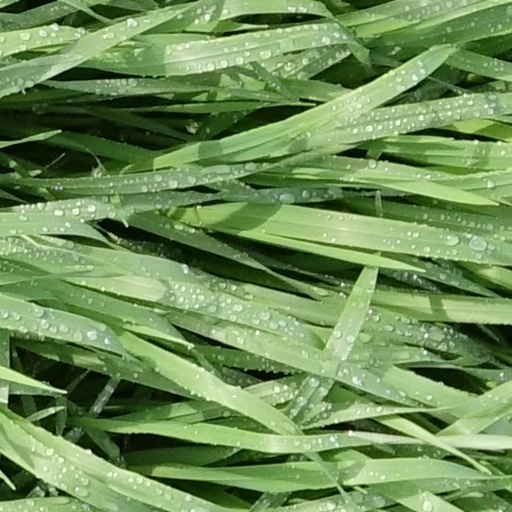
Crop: wheat